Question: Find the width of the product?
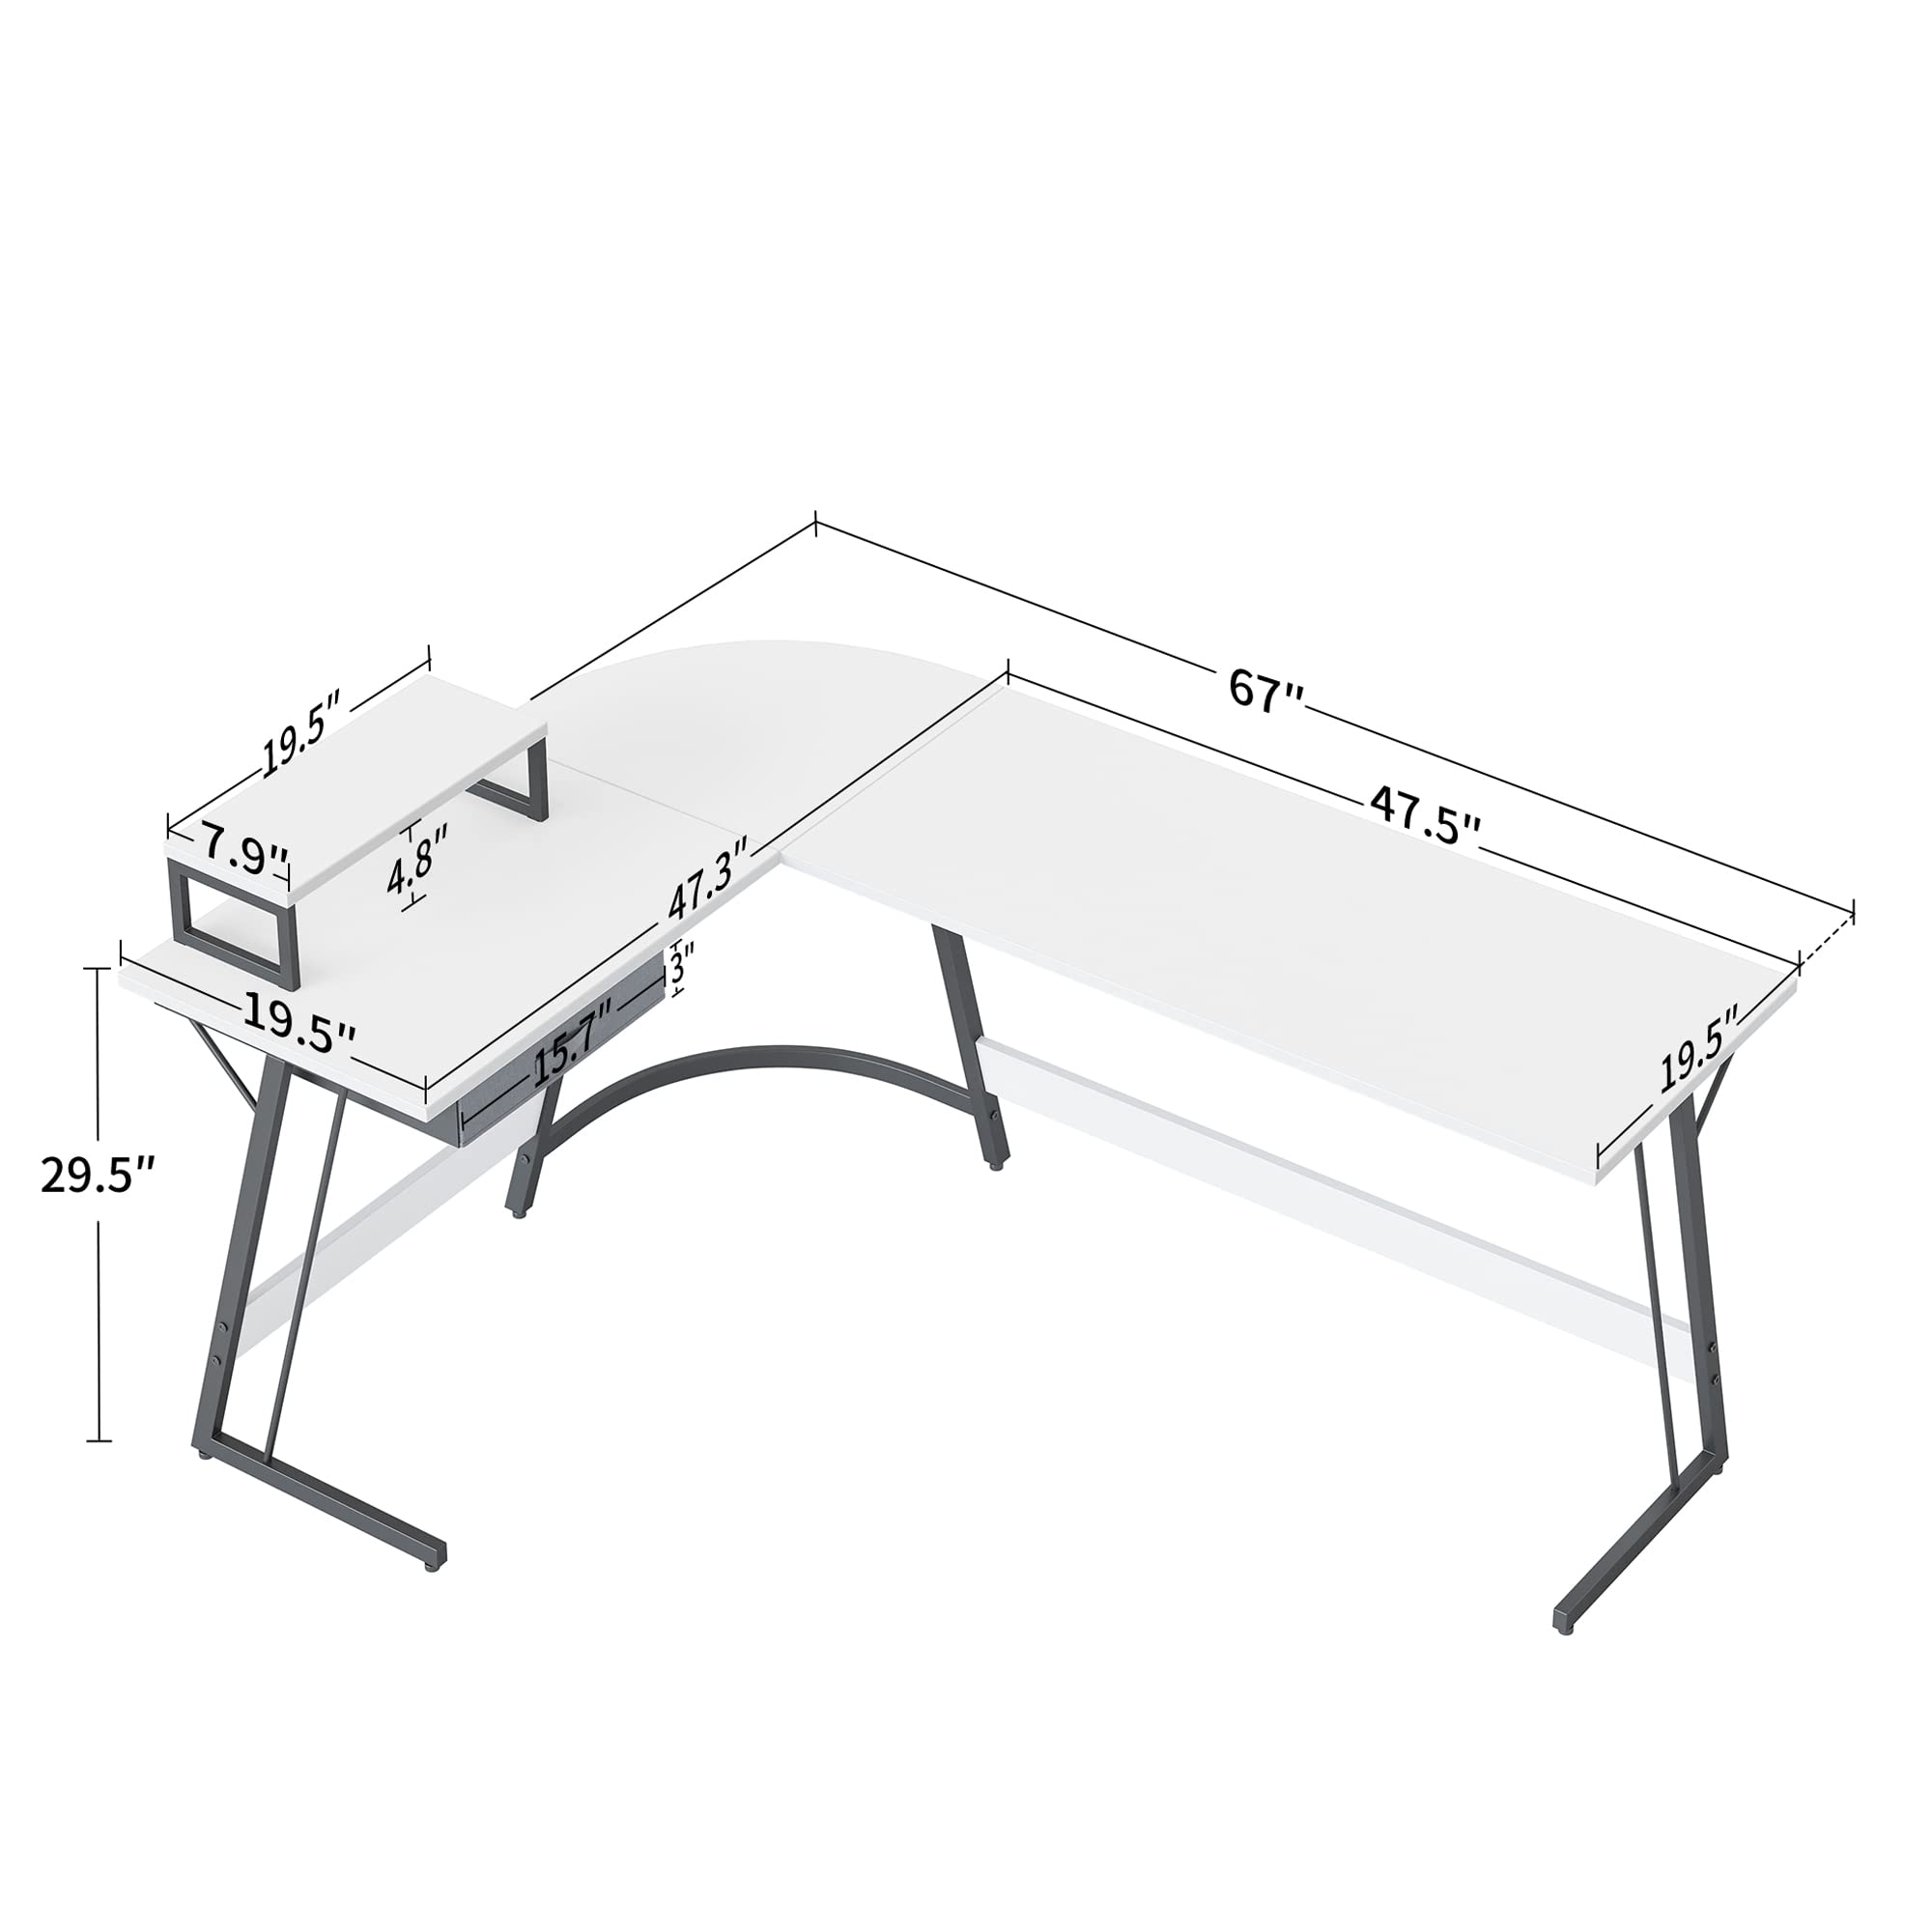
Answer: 67.0 inch